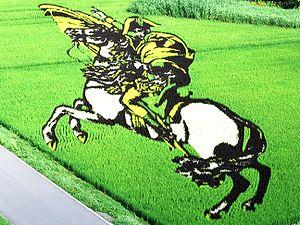
Le tambo art, ou art des rizières, est une forme de Land art née, au début des années 1990, sur l'île de Honshū, dans le Nord du Japon. Il consiste à réaliser, en plantant du riz de formes et de couleurs variées dans des rizières, des œuvres picturales géantes illustrant des thèmes du patrimoine culturel national. Imaginé et créé par des habitants du village d'Inakadate situé à environ 25 km au sud-ouest d'Aomori, chef-lieu de la préfecture du même nom, cet art s'est développé et propagé, au milieu des années 2000, dans tout le Japon et même au-delà, dans des pays asiatiques de tradition rizicole : la Chine, la Corée du Sud, Taïwan, les Philippines, et ailleurs dans le monde, comme en France.